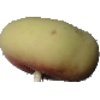
Label: Peach Flat 1